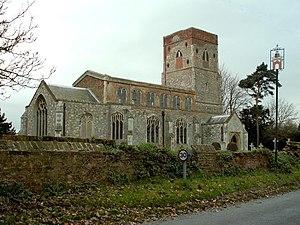
Erwarton est une localité d'Angleterre, au Royaume-Uni, située dans le district de Babergh, comté du Suffolk.